The Geisha

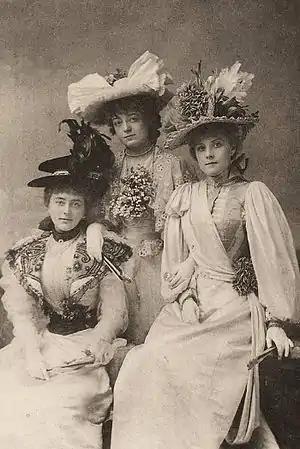
Gaiety Girls in "The Geisha": Alice Davis (left), Blanche Massey (centre), Hetty Hamer (right)

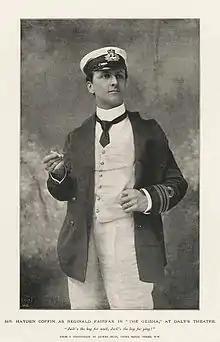
Hayden Coffin as Reginald Fairfax

"The Geisha" was first performed on 25 April 1896 at Daly's Theatre in London, produced by George Edwardes. The original production ran for 760 performances. This run, the second longest of any musical up to that time, would be beaten three years later by Edwardes' "San Toy", which was written by Jones, Greenbank and Monckton. The cast included Marie Tempest in the role of O Mimosa San and Letty Lind as the dancing soubrette Molly Seamore. C. Hayden Coffin played Lieutenant Reginald Fairfax, Huntley Wright played Wun-Hi, and later Hilda Moody, Rutland Barrington and Scott Russell joined the cast. Direction was by J. A. E. Malone, choreography by Willie Warde and costumes by Percy Anderson. The music director was Ernest Ford. Edwardes took advantage of the continuing fascination of the public with the orient that had brought such success to Gilbert and Sullivan in "The Mikado". However, "The Geisha" was a more topical entertainment than "The Mikado", and despite its great initial popularity, "The Geisha" and the many other topical oriental Edwardian musicals, such as "San Toy", "A Chinese Honeymoon" and even "Chu Chin Chow" did not endure through the decades as well as "The Mikado".